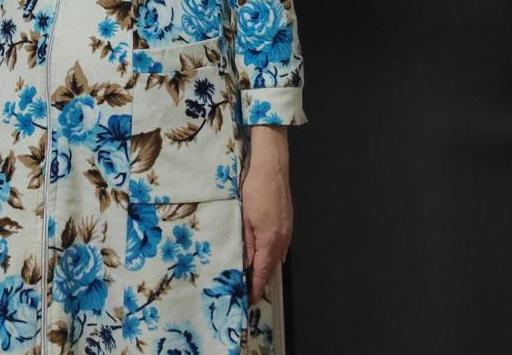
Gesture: no_gesture